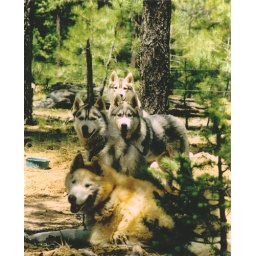
My four sled dogs Yukon, Glacier, Amy and Balto on a camping trip in the Arizona mountains